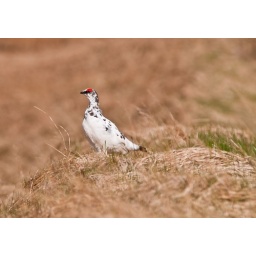
This male bird is in transition between the white winter plumage and summer camo